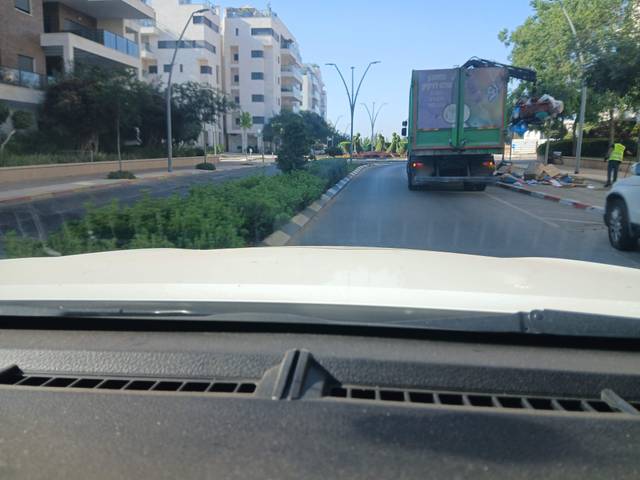
Region: Israel
Coordinates: 32.195, 34.868